Bawtry to Haxey railway line

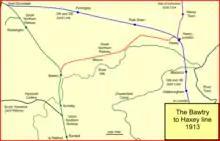
The Bawtry to Haxey line

Towards the end of the nineteenth century, a new colliery was being developed at Tickhill, in South Yorkshire about three miles west of Bawtry. Rail access to Grimsby was critical to the commercial success of the pit, and the owners promoted the Tickhill Light Railway. This was to run from the colliery at Tickhill to a junction with the Great Northern Railway at Bawtry, on the East Coast Main Line, and from there it was to run on to a junction with the Great Northern and Great Eastern Joint Railway at Haxey. It was expected to be able to continue from there to Goole over the Axholme Joint Railway, at the time being promoted by the North Eastern Railway and the Lancashire and Yorkshire Railway jointly. The section from Bawtry to Haxey followed closely the route originally authorised to the Great Northern Railway in 1846, but never built by them.